Konstantin Melnikov

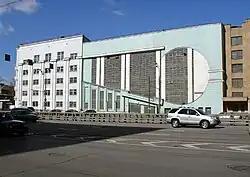
Intourist Garage, the only facade remaining to date

Melnikov later called this project "the start of my Golden Season". Bakhmetevsky Garage, sometimes incorrectly called a "constructivist" landmark, was very modestly styled in an indefinite "industrial" red brick. Melnikov's later garage buildings, on the contrary, possessed a clear avant-garde external styling (which has become badly damaged over time):